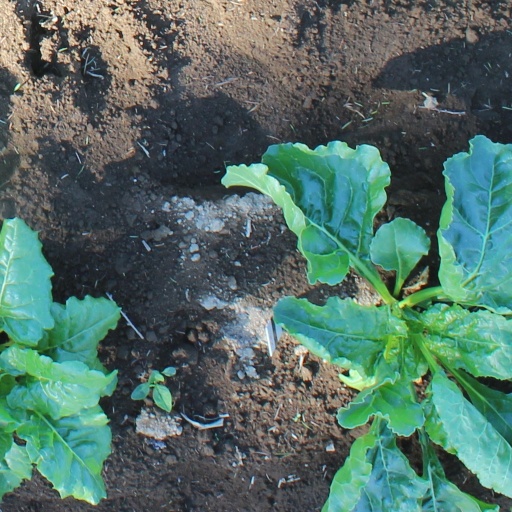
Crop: sugar beet